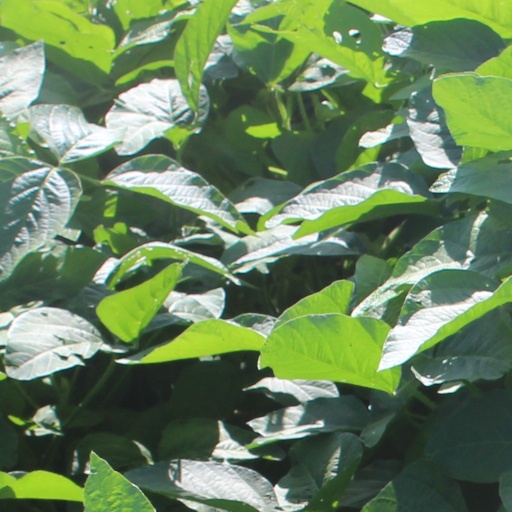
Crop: soybean